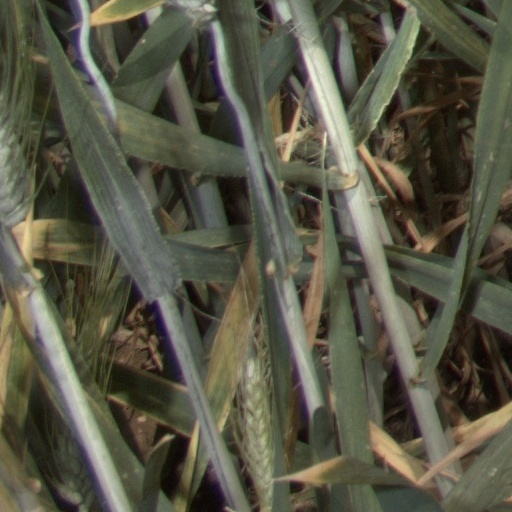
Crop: wheat